Dreamgirls

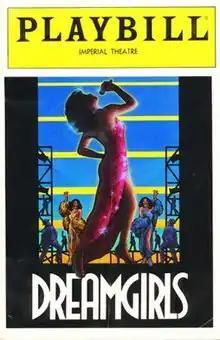
Cover for the second "Playbill" for "Dreamgirls"

Dreamgirls is a Broadway musical, with music by Henry Krieger and lyrics and book by Tom Eyen. It is based on the show business aspirations and successes of R&B acts such as The Shirelles, James Brown, Jackie Wilson, and others, and particularly The Supremes, as the musical follows the story of a young Black female singing trio from Chicago, Illinois called "The Dreams", who become music superstars.